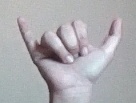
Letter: ya